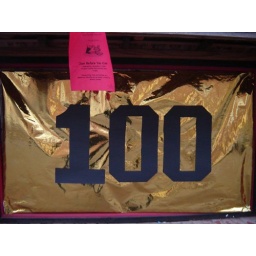
100 over some golden paper